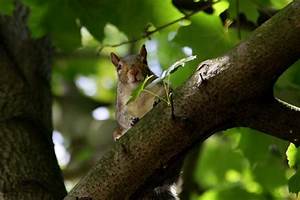
Label: squirrel